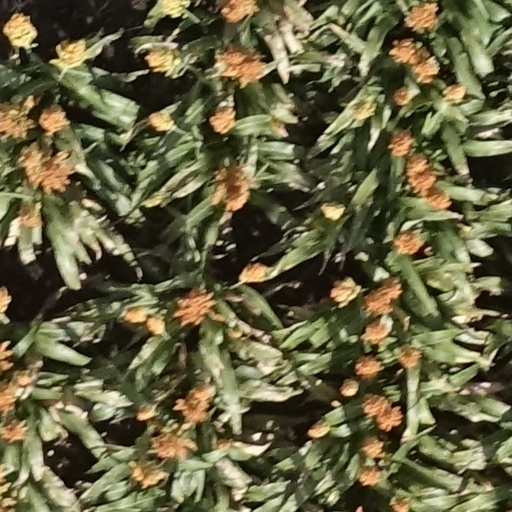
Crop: sorghum